Women's rights in Saudi Arabia

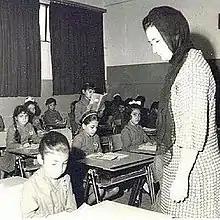
Iffat bint Mohammad Al Thunayan was an activist and pioneer for women's education in Saudi Arabia.

In 2021, female literacy was estimated at 93%, not far behind that of men. The 2021 data stands in stark contrast to that of 1970, when only 2% of women and 15% of men were literate. More women receive secondary and tertiary education than men; 56% of all university graduates in Saudi Arabia were women as of 2019, and in 2008, 50% of working women had a college education, compared to 16% of working men. As of 2019, Saudi women make up 34.4% of the native work force of Saudi Arabia. The proportion of Saudi women graduating from universities is higher than in Western countries.